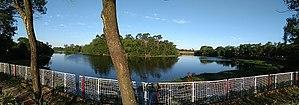
La province du Chaco est une subdivision de l'Argentine située au nord du pays. Elle est bordée à l'ouest par les provinces de Salta et de Santiago del Estero, au sud par celle de Santa Fe, au sud-est par celle de Corrientes et par le Paraguay et à l'est et au nord par la province de Formosa.